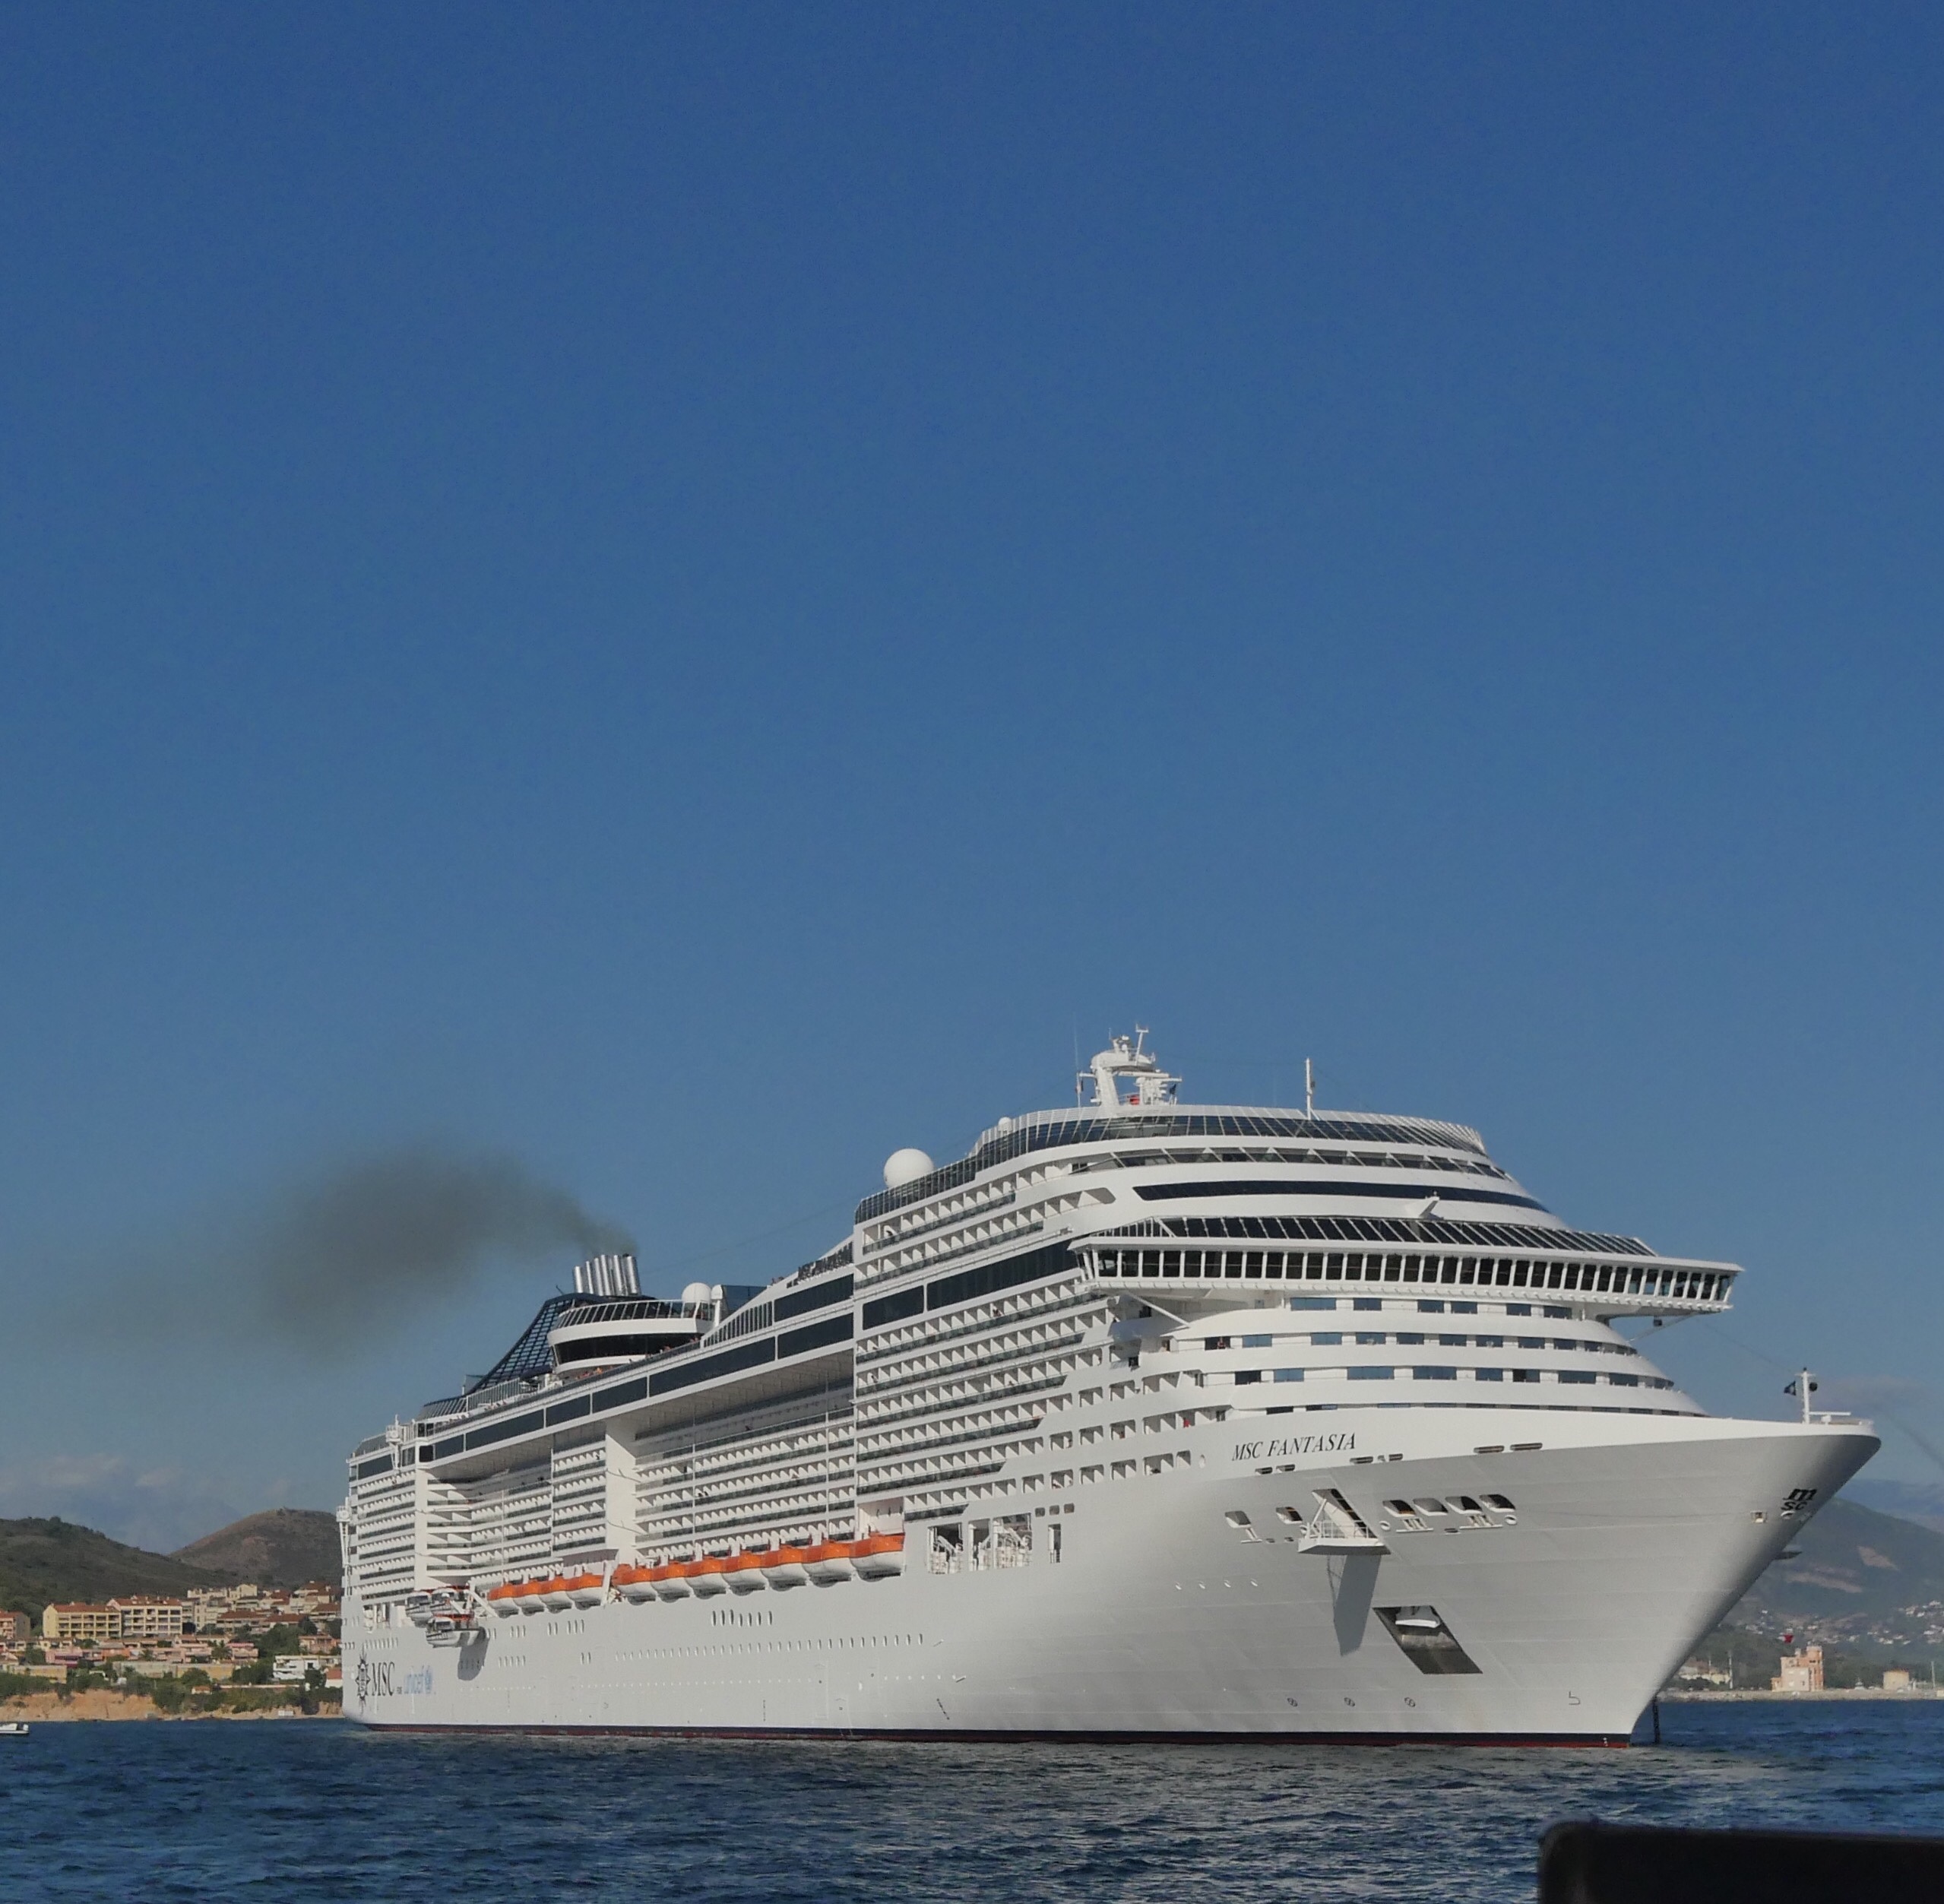
sea, water, boat, ship, summer, vehicle, tropical, journey, holiday, port, cruise, waves, traveling, maritime, watercraft, cruise ship, cruise vacation, motor ship, passenger ship, ocean liner